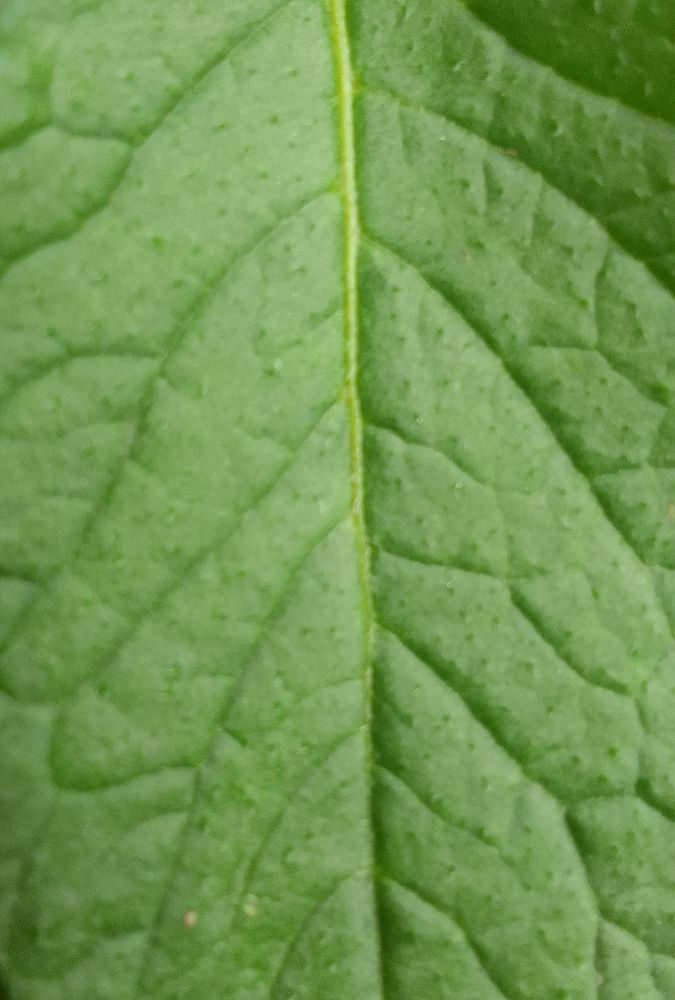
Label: Healthy